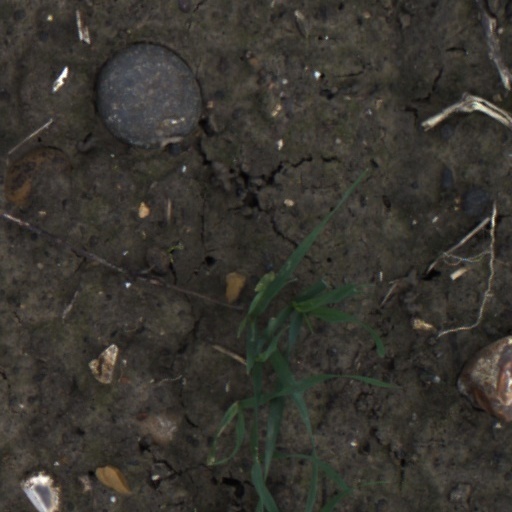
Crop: wheat